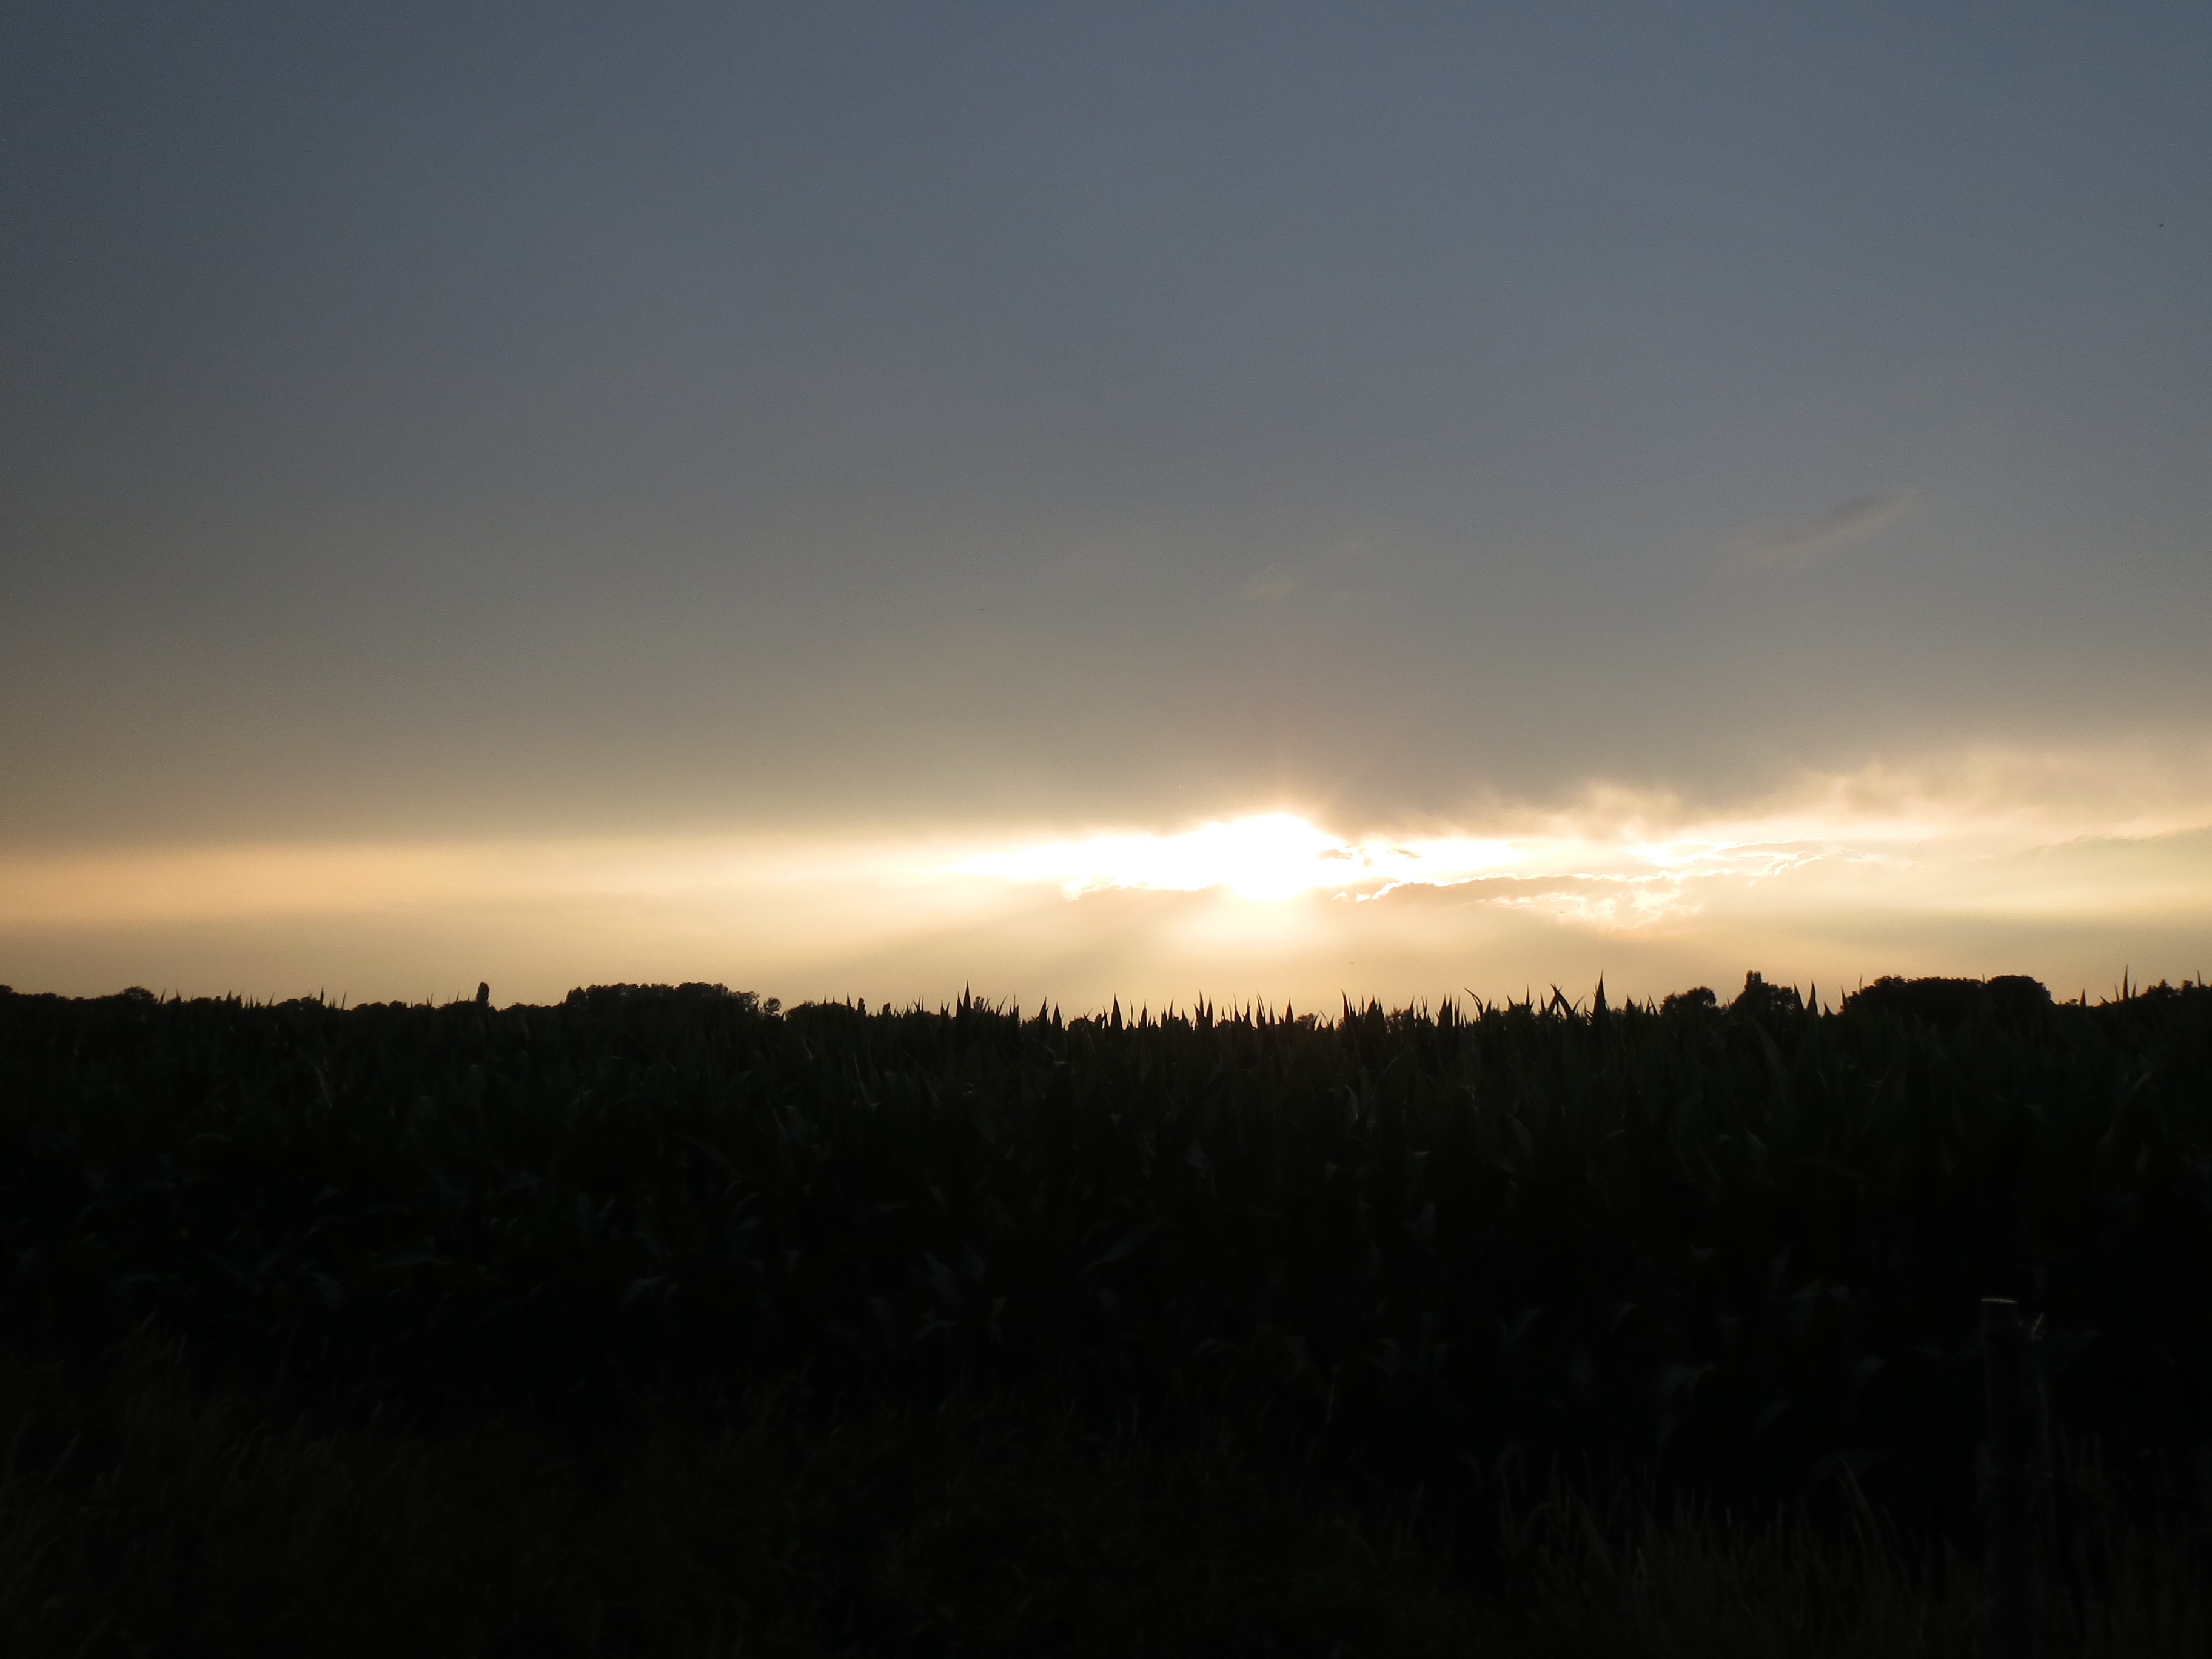
landscape, nature, horizon, light, cloud, sky, sun, sunrise, sunset, field, prairie, sunlight, air, morning, hill, dawn, atmosphere, dusk, evening, plain, netherlands, atmospheric phenomenon, atmosphere of earth